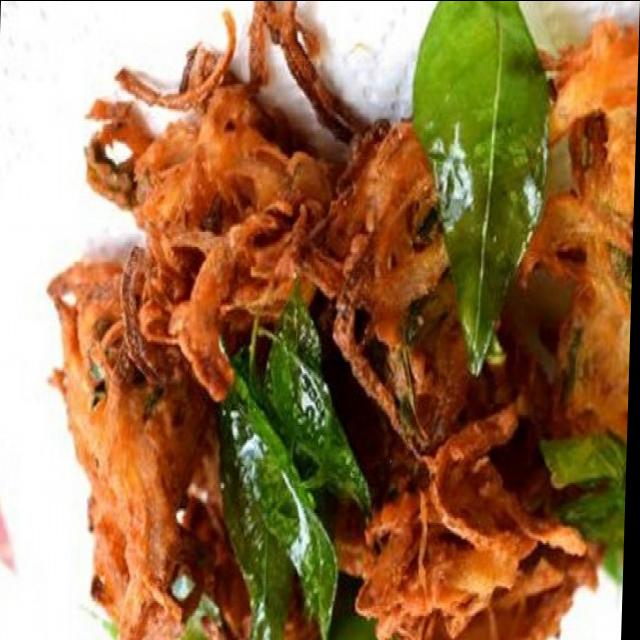
Dish: pakode